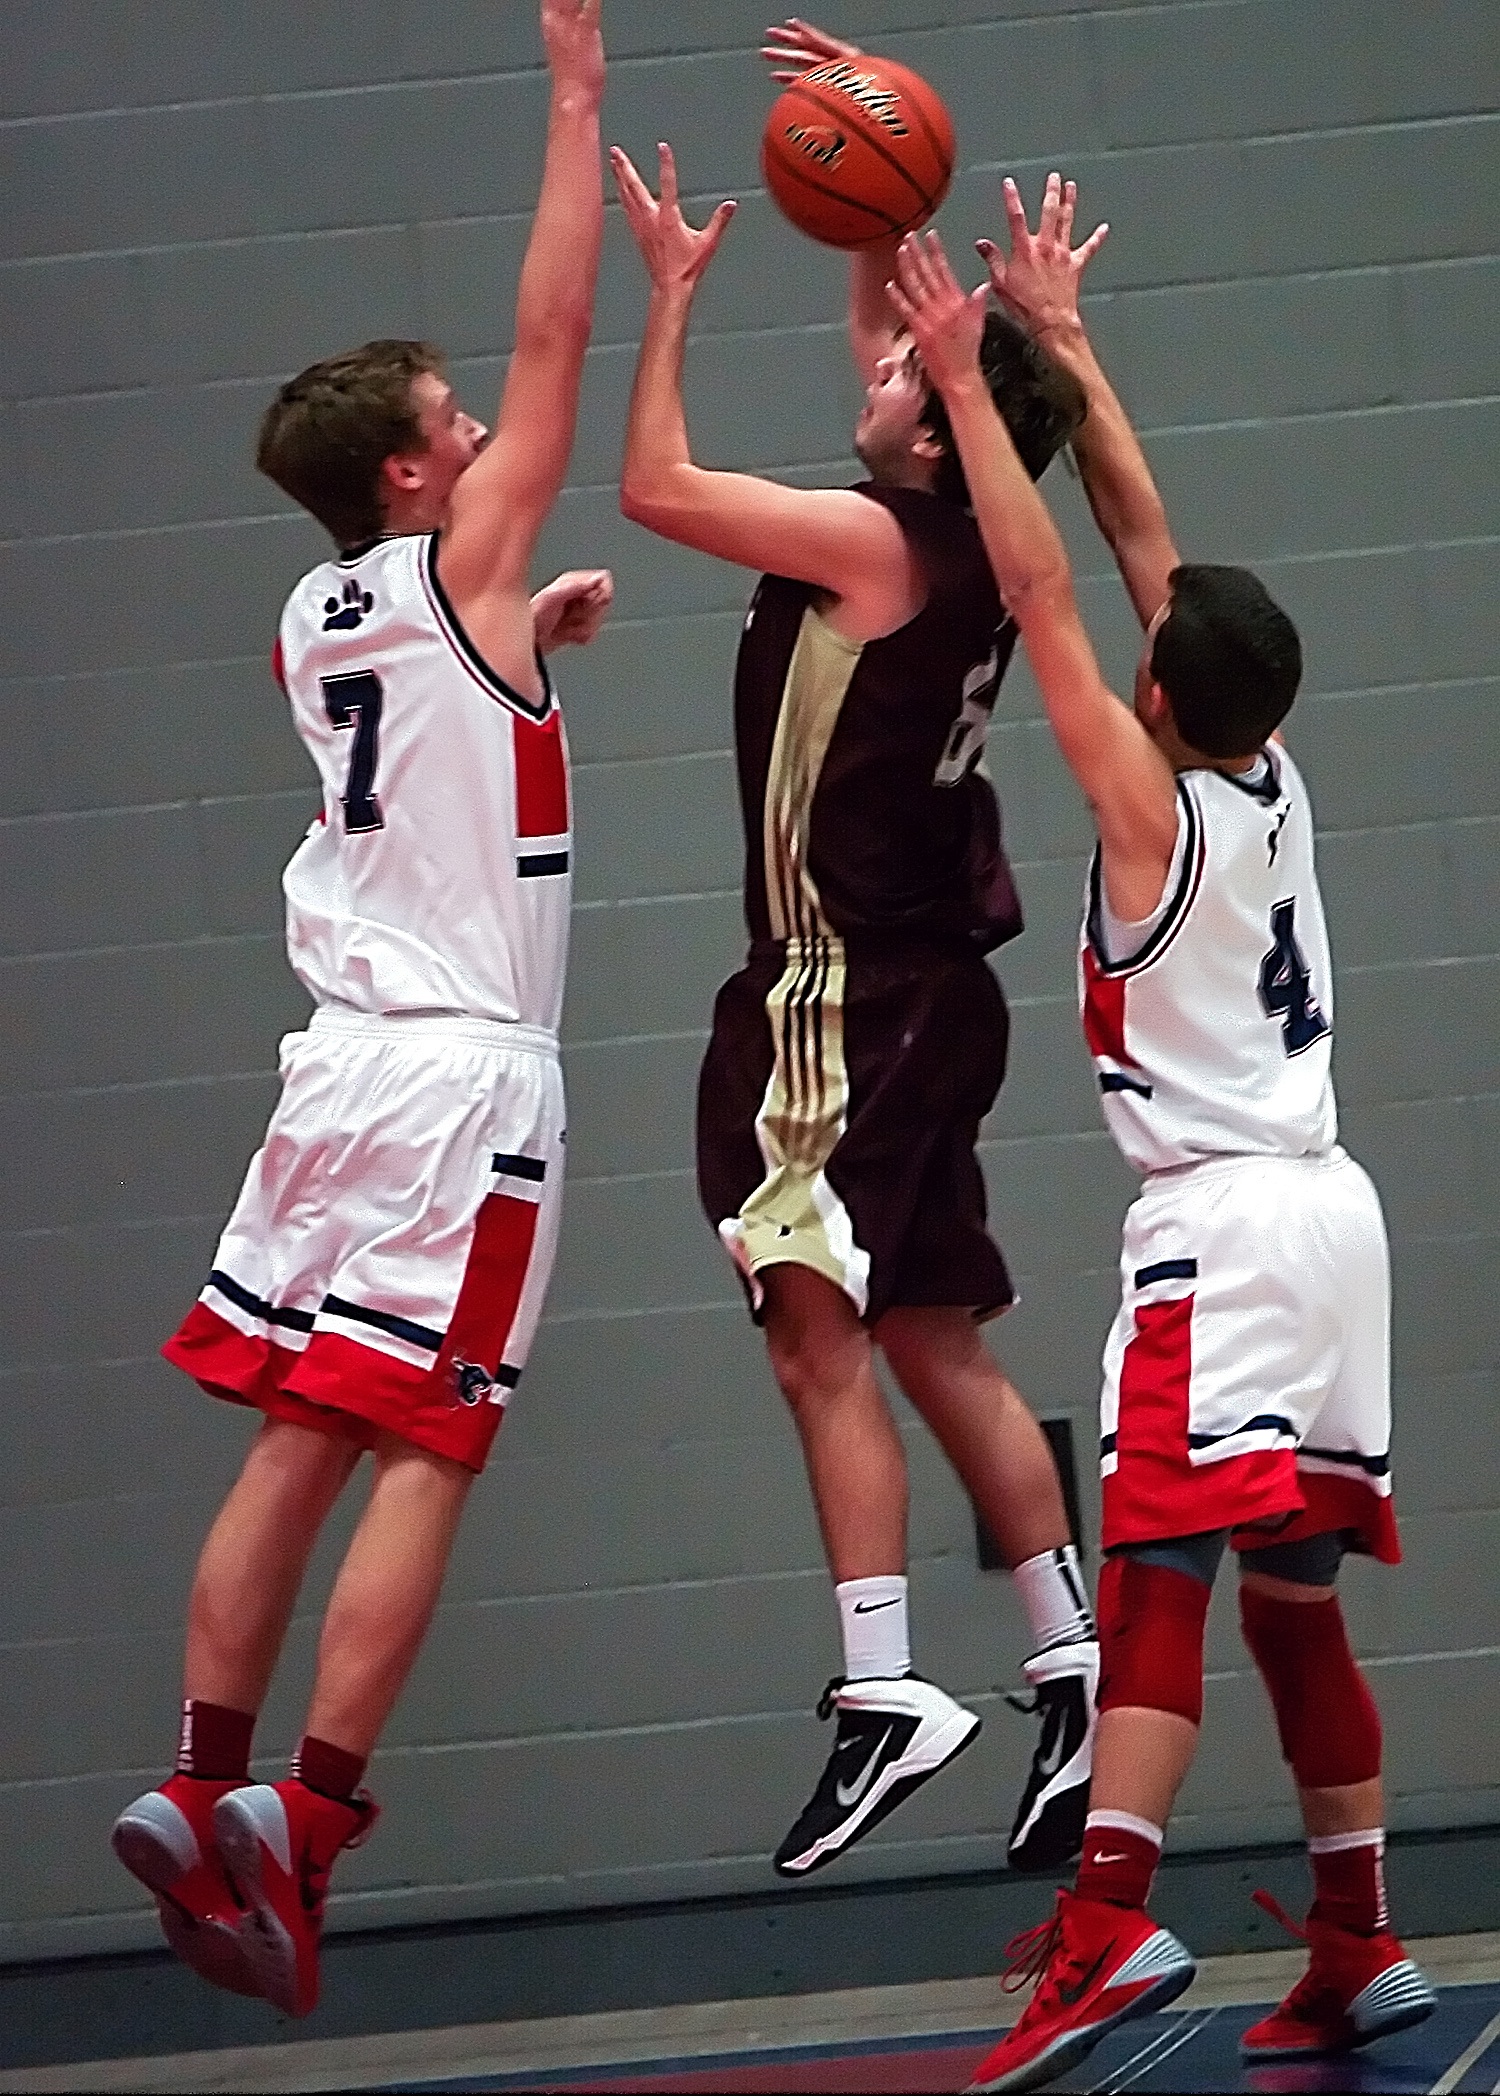
game, basketball, athletic, action, playing, competition, team, sports, ball, teamwork, competitive, teen, success, football player, ball game, high school, volleyball player, team sport, basketball player, basketball moves